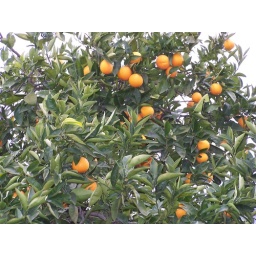
An orange tree nearly bursting with fruit, even in the middle of Winter.